The Chills

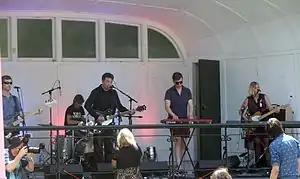
The Chills performing at a free concert in Dunedin Botanic Gardens, January 2013

Phillipps announced the disbandment of the Chills after the Soft Bomb Tour and joined Kilgour in a loosely organised 1960s covers band, the Pop Art Toasters, which released a self-titled EP in 1994. Shortly thereafter, that group broke up and Phillipps put together another the Chills lineup. The turnover of personnel is cited as a reason for the band's lack of consistent "saleability" and is referred to by local music press as "the Curse of the Chills". A documentary of the same name regarding the history of Phillipps and the Chills was broadcast in 2016.